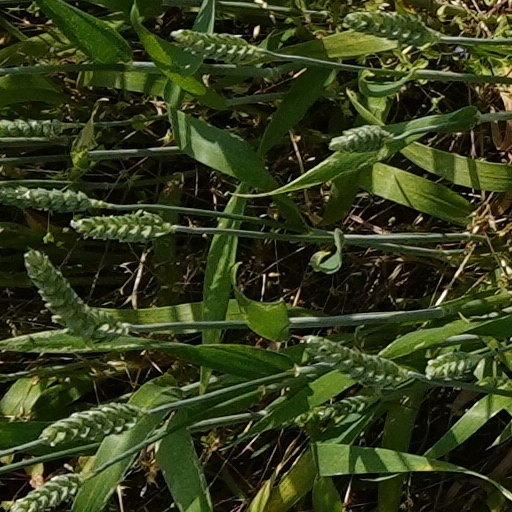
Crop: wheat